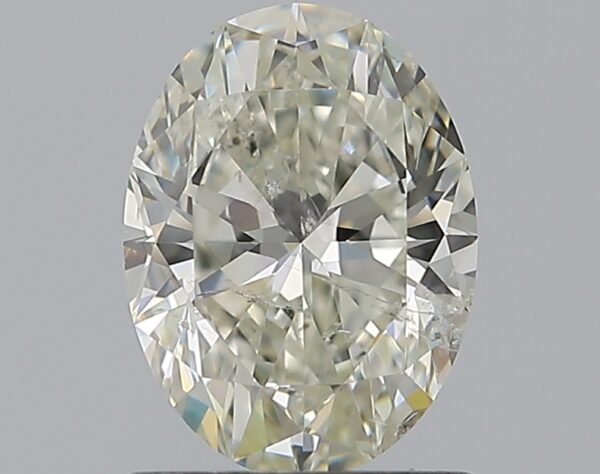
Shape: oval
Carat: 1.01
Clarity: SI2
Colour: J
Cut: EX
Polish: VG
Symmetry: VG
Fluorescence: N
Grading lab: HRD
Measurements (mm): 7.58 x 5.65 x 3.56